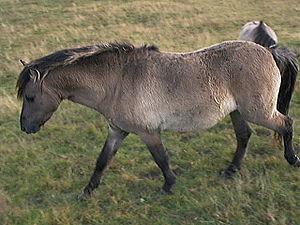
L'aurochs de heck, ou « néo aurochs » ou « aurochs-reconstitué » selon son nom officiel pour la Commission nationale d'amélioration génétique, est issu d'une sélection de races bovines domestiques menée en Allemagne dans les années 1920 et 1930 par le biologiste Lutz Heck et son frère Heinz, biologiste, directeur du zoo de Munich. Ce mélange visait à recréer le type originel sauvage des bovins domestiques, c’est-à-dire l'aurochs originel, Bos primigenius. L'idée originelle proviendrait du zoologiste polonais Feliks Paweł Jarocki.
Indo-Européens est le nom donné aux locuteurs de l'indo-européen, dont est partiellement issu un ensemble de peuples d'Eurasie anciens ou modernes. Parmi les peuples anciens appartenant au groupe indo-européen, on peut citer les Celtes, les Germains, Hittites, les Italiques, les Tokhariens et les Thraces. Les peuples modernes qui appartiennent au groupe linguistique indo-européen sont les peuples d'Europe de l'Ouest, les peuples baltes, les Indiens, les peuples iraniens, les Grecs modernes, les différents peuples slaves modernes, les Albanais — les Albanais proviennent historiquement, entre autres, des Illyriens —, les Arméniens.
Le Tarpan est un équidé sauvage européen éteint, quelquefois considéré comme l'ancêtre de la plupart des races actuelles de chevaux. D'après les rares photographies prises avant l'extinction de l'espèce, il s'agissait d'un petit cheval d'environ 1,30 m au garrot, à la robe gris souris.